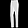
Label: Trouser